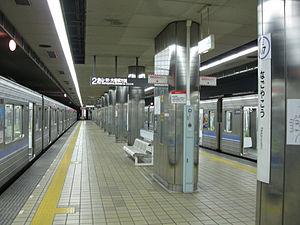
Nagoyakō est une station du métro de Nagoya sur la ligne Meikō dans l'arrondissement de Minato à Nagoya.